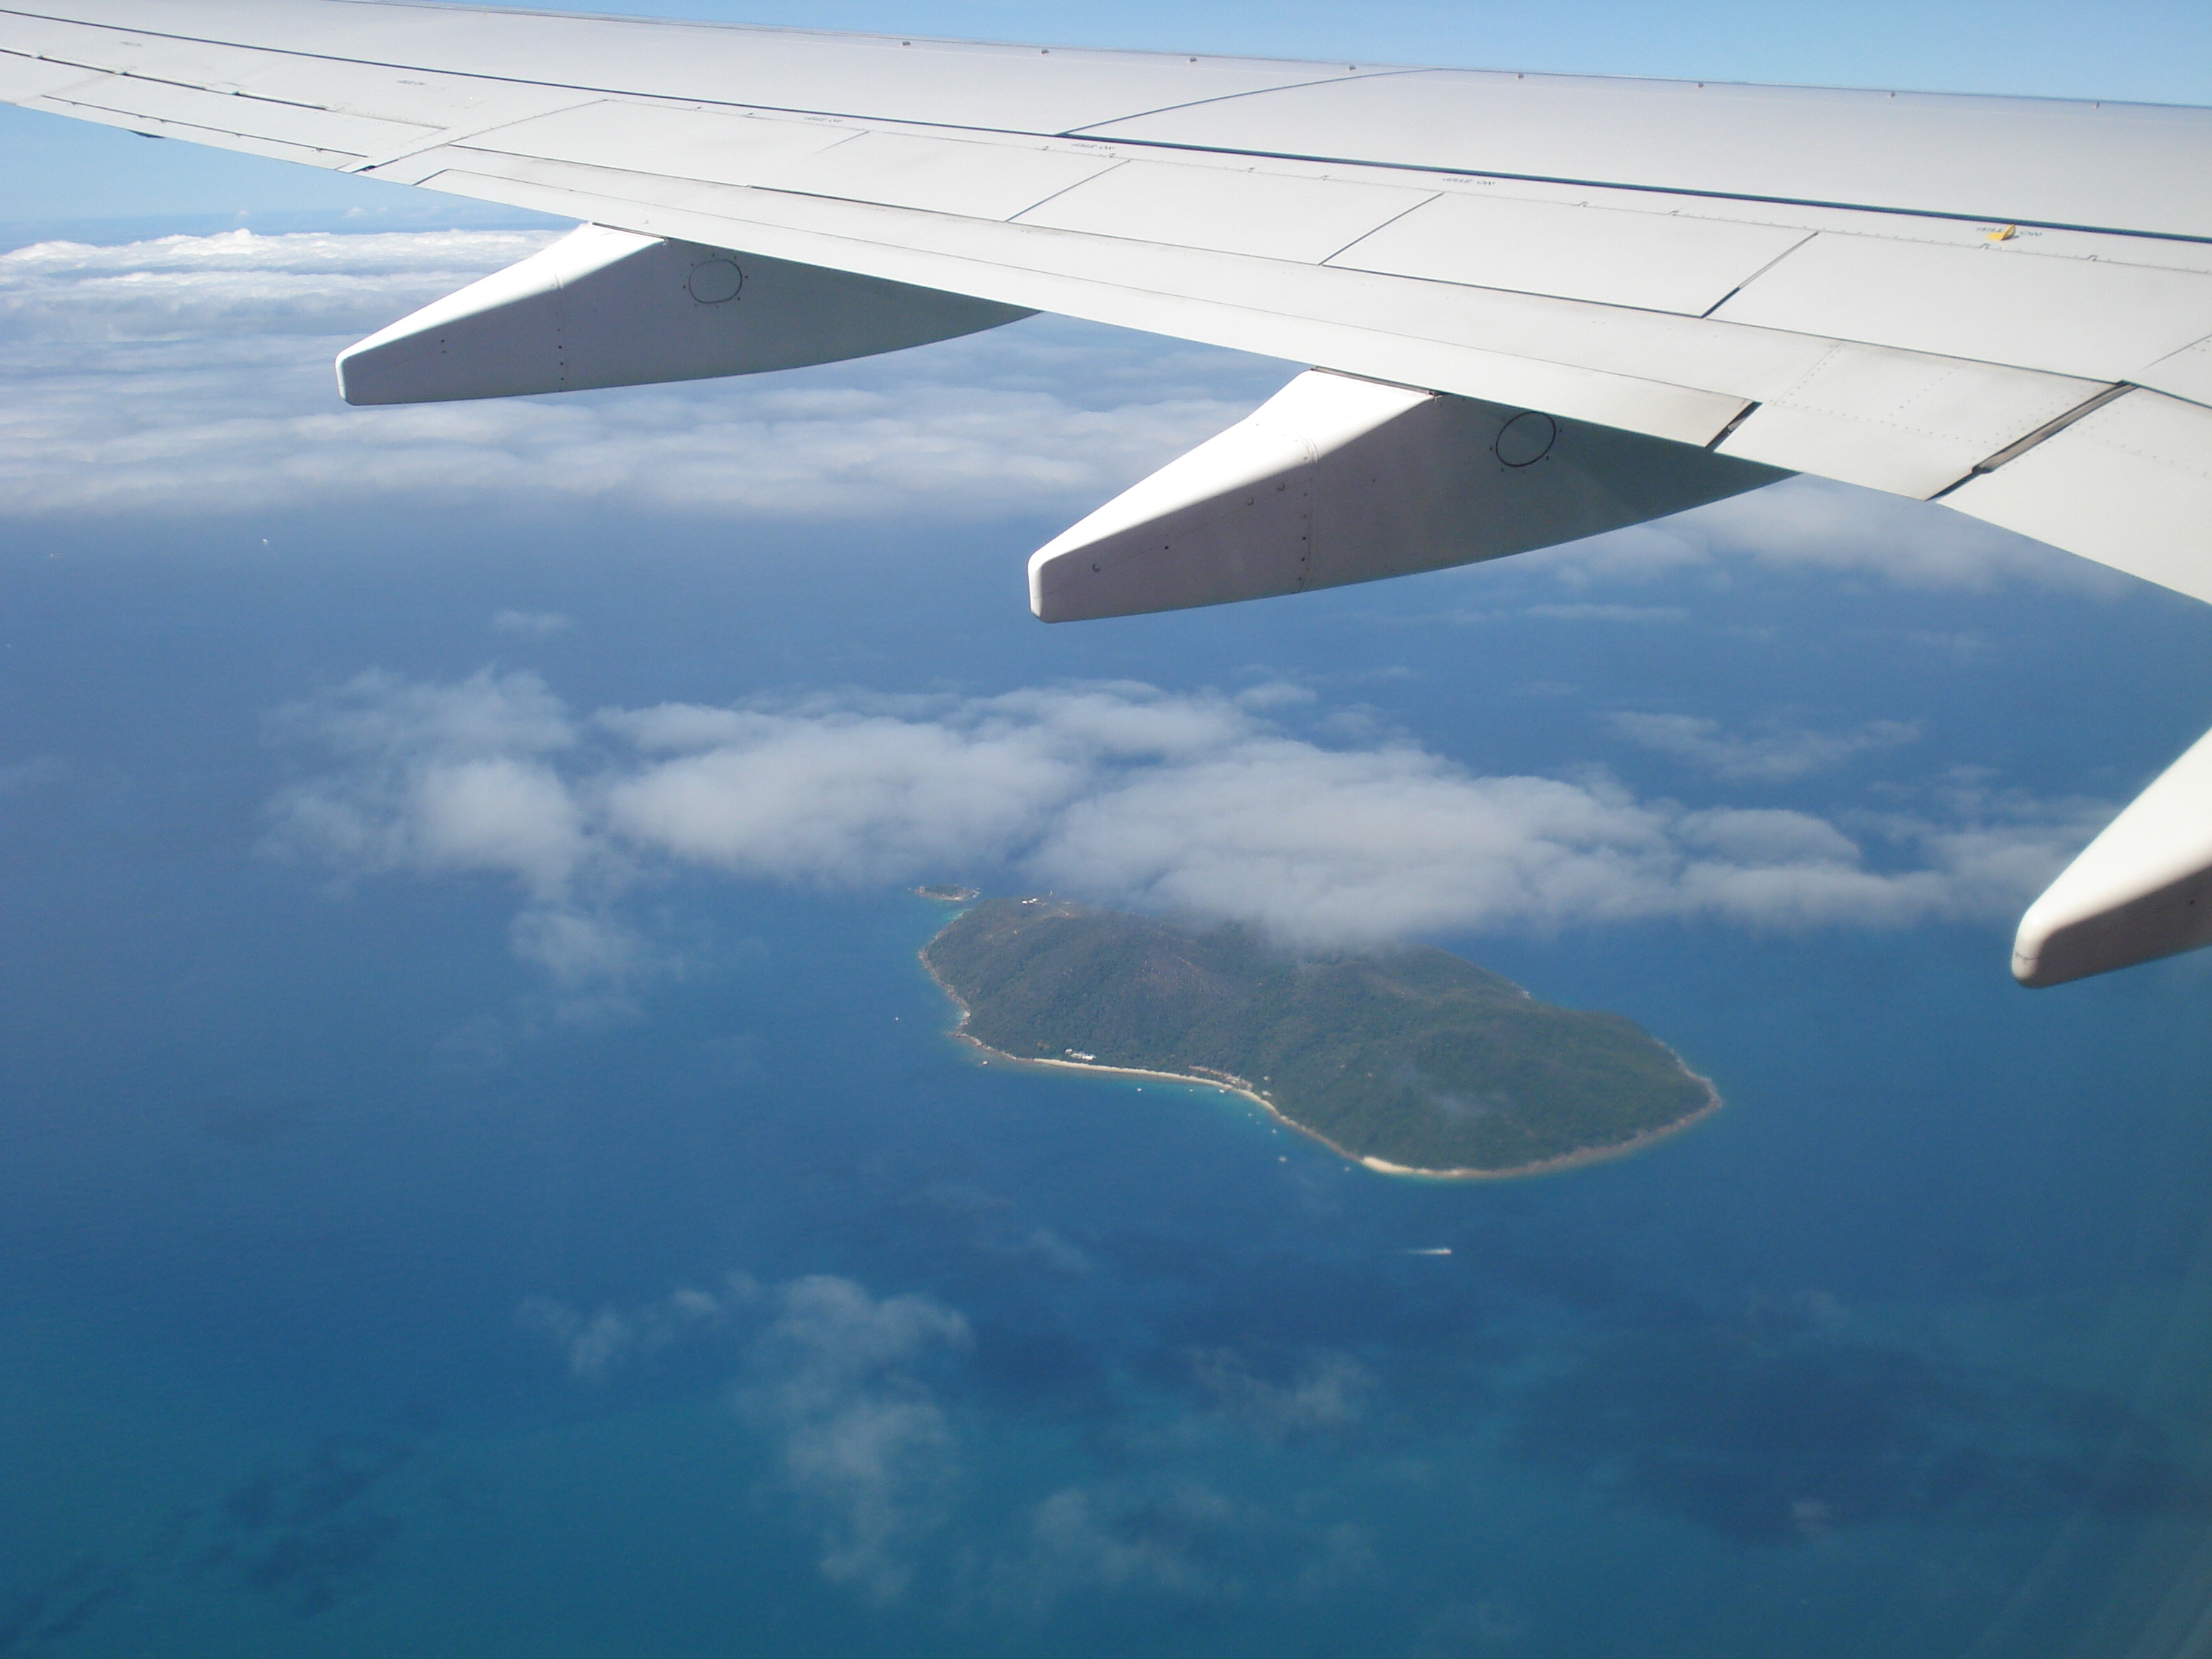
wing, sky, airplane, aircraft, vehicle, airline, aviation, flight, island, australia, airplane wing, airliner, air travel, atmosphere of earth